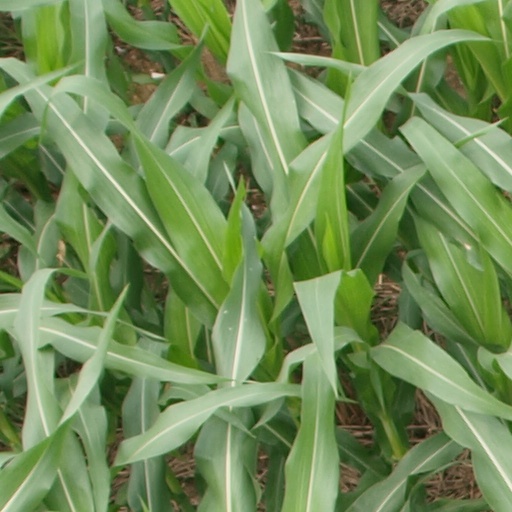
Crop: maize; corn